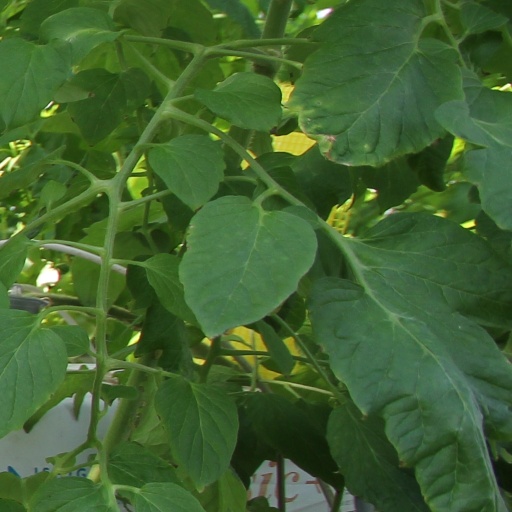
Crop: tomato